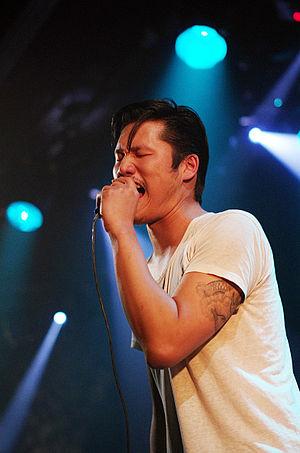
Dirty Beaches est le nom de scène du musicien Alex Zhang Hungtai né à Taipei en 1980 et vivant à Montréal.